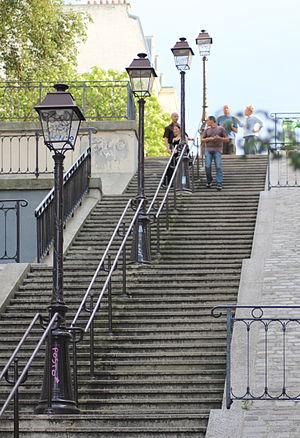
Montmartre est un quartier de Paris dominé par la basilique du Sacré-Cœur. Depuis le XIXᵉ siècle, il accueille de nombreux artistes tels que Picasso ou Modigliani et devient le symbole d'un mode de vie bohème.